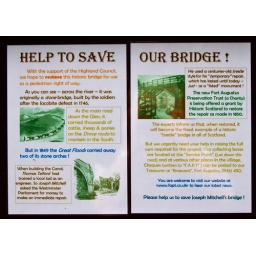
Information notice on wooden bridge over river Oich at Fort Augustus.